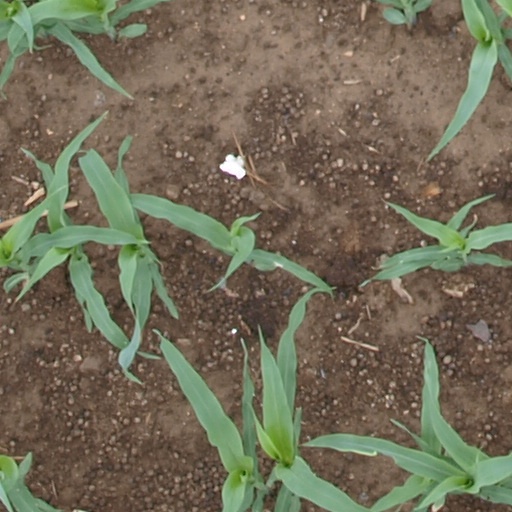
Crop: maize; corn